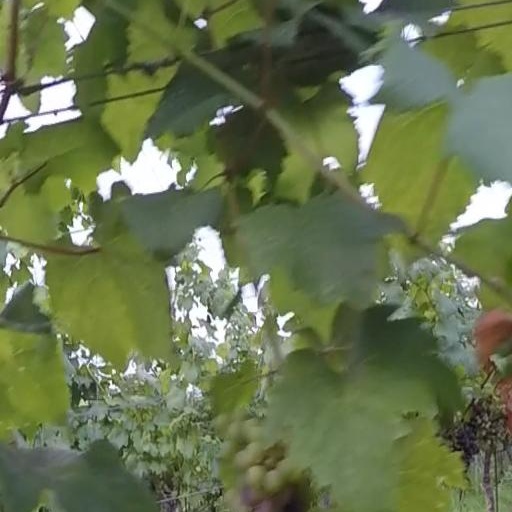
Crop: grape